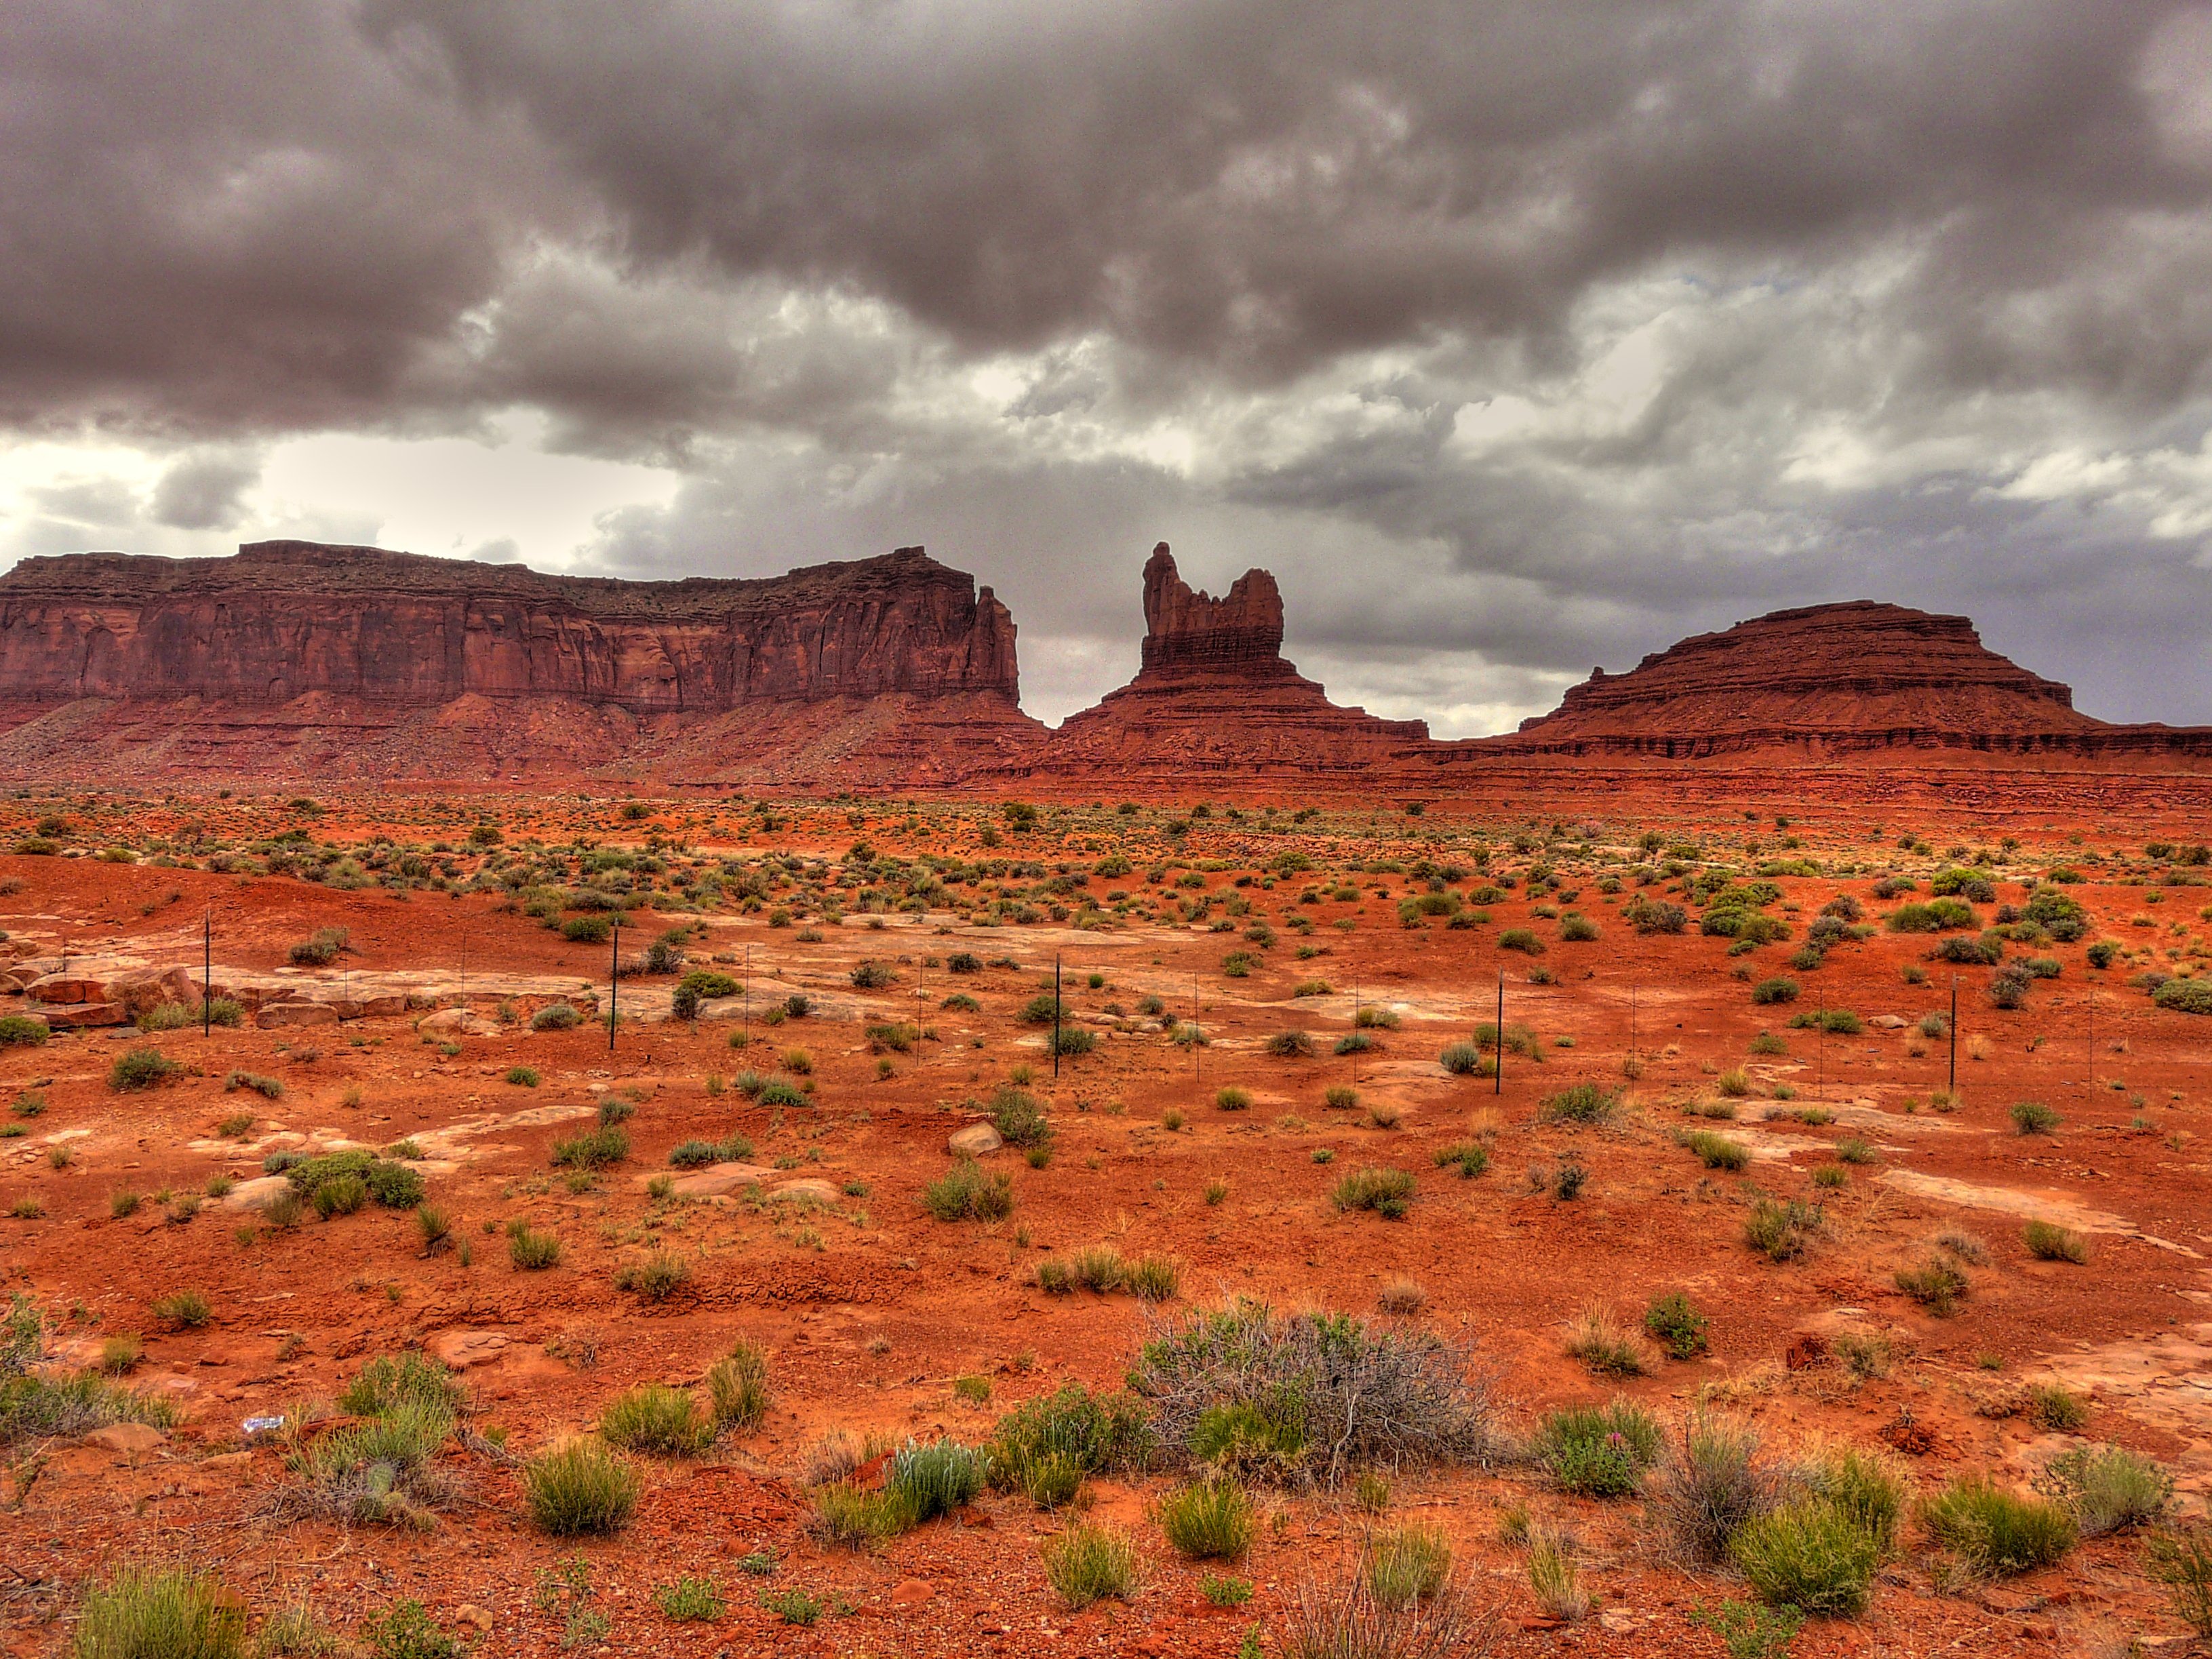
landscape, rock, wilderness, mountain, prairie, hill, desert, valley, autumn, usa, soil, canyon, savanna, plain, arizona, hdr, geology, grassland, badlands, plateau, ecosystem, tundra, butte, bracketing, steppe, landform, monument valley, natural environment, geographical feature, aeolian landform, kayenta, high dynamic range image, hdr photography